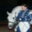
Label: horse